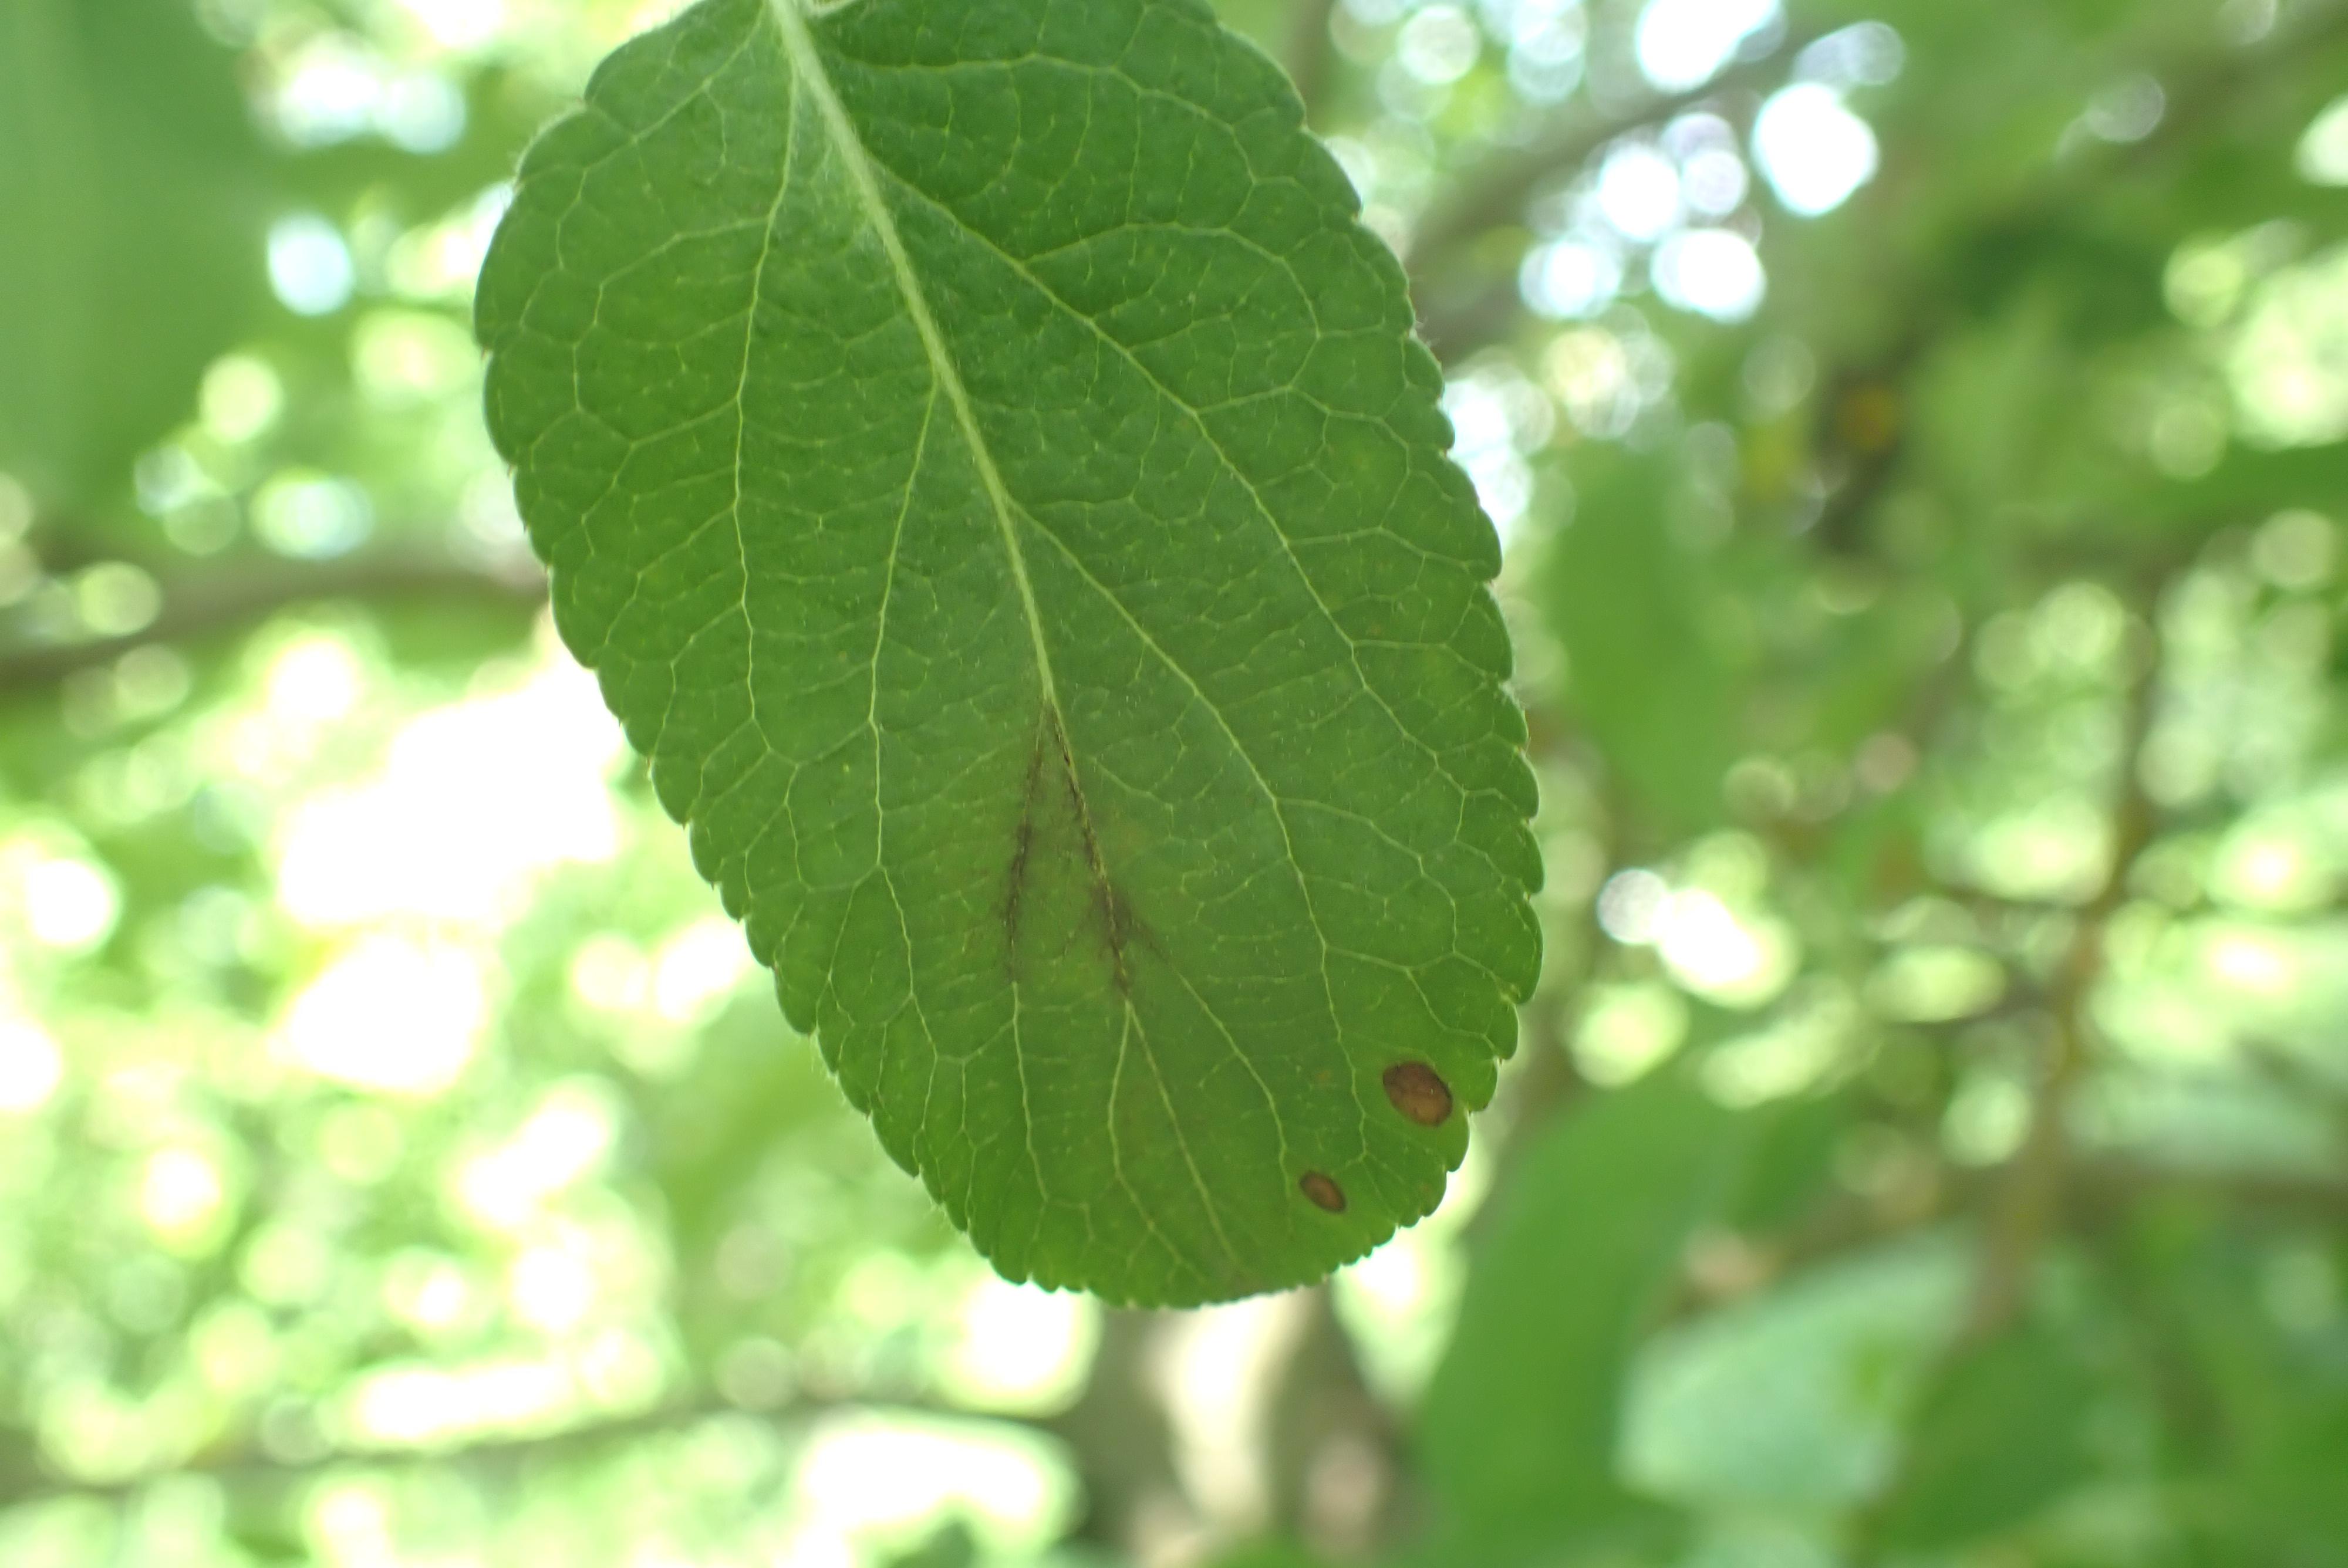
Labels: scab, frog_eye_leaf_spot